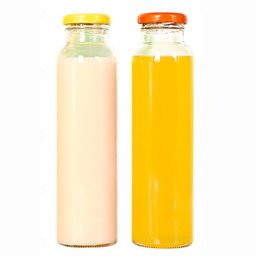
Label: bottles